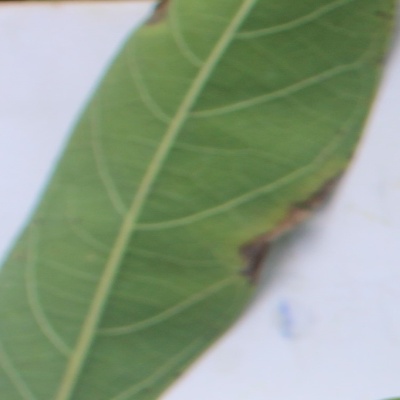
Crop: Cassava
Condition: brown spot